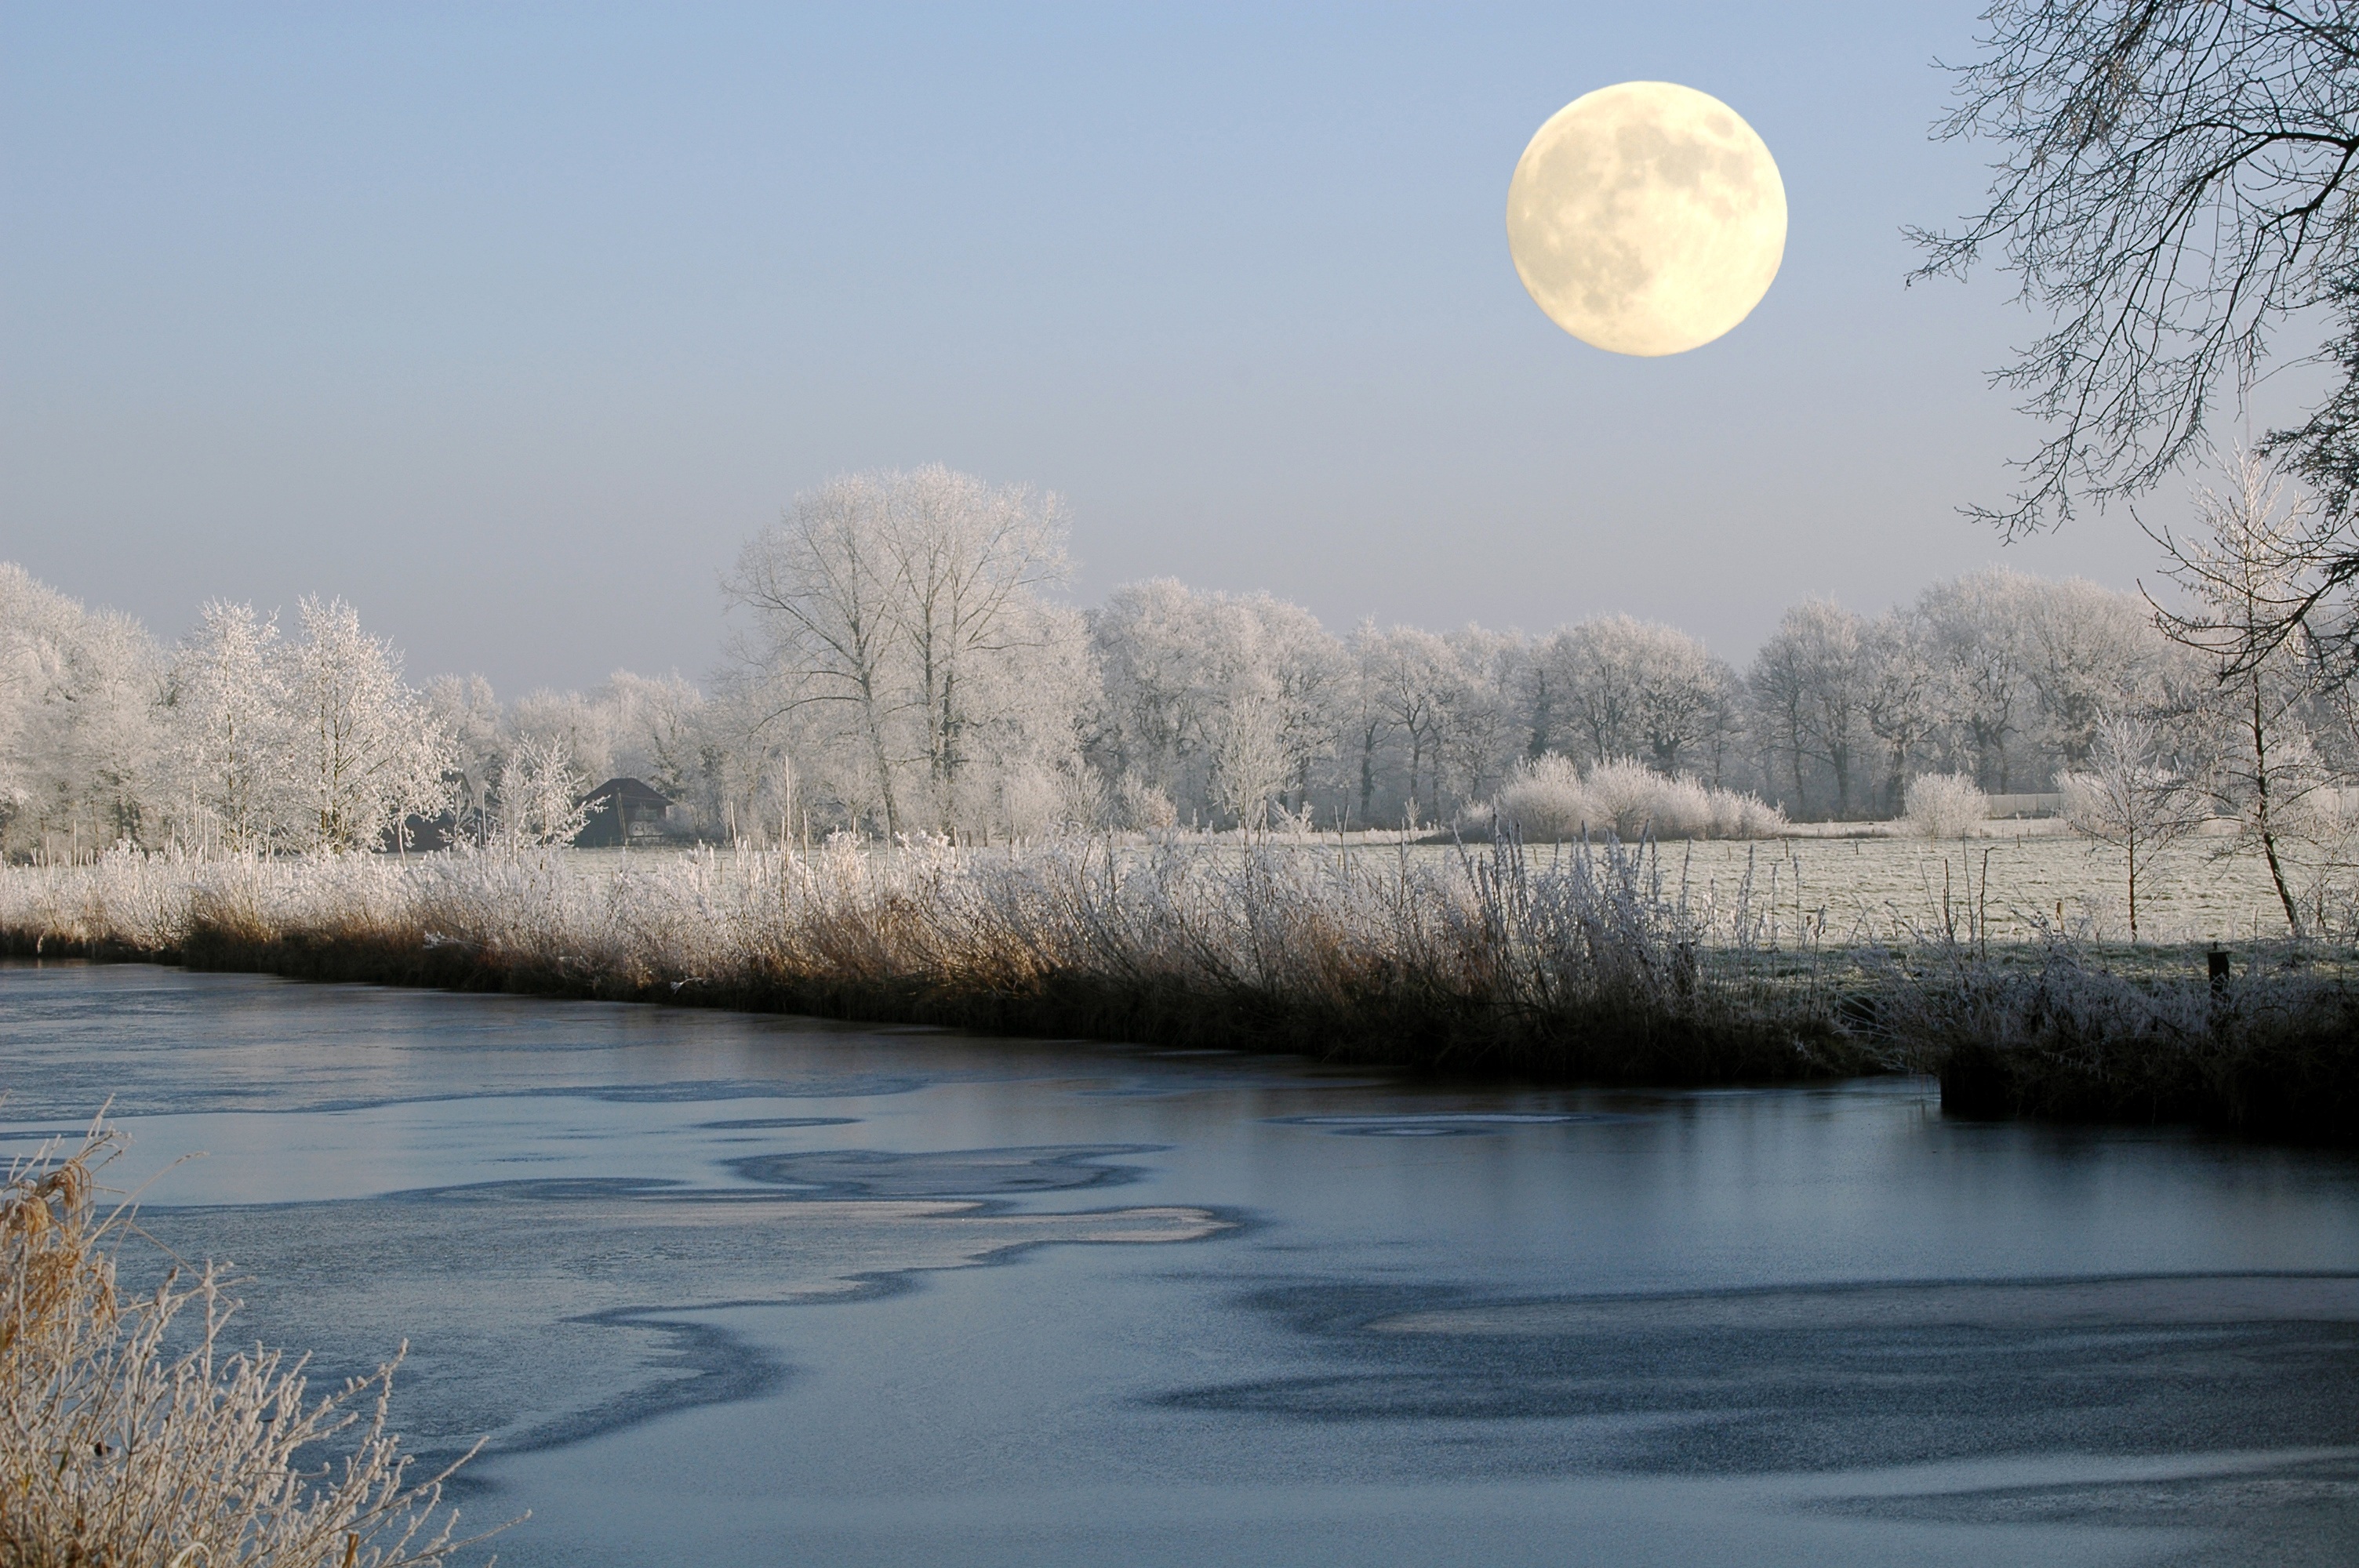
landscape, tree, water, nature, snow, cold, winter, cloud, sky, sunlight, morning, lake, frost, river, mystical, ice, reflection, weather, reservoir, moon, season, full moon, moonlight, channel, loch, waters, wintry, freezing, atmospheric phenomenon